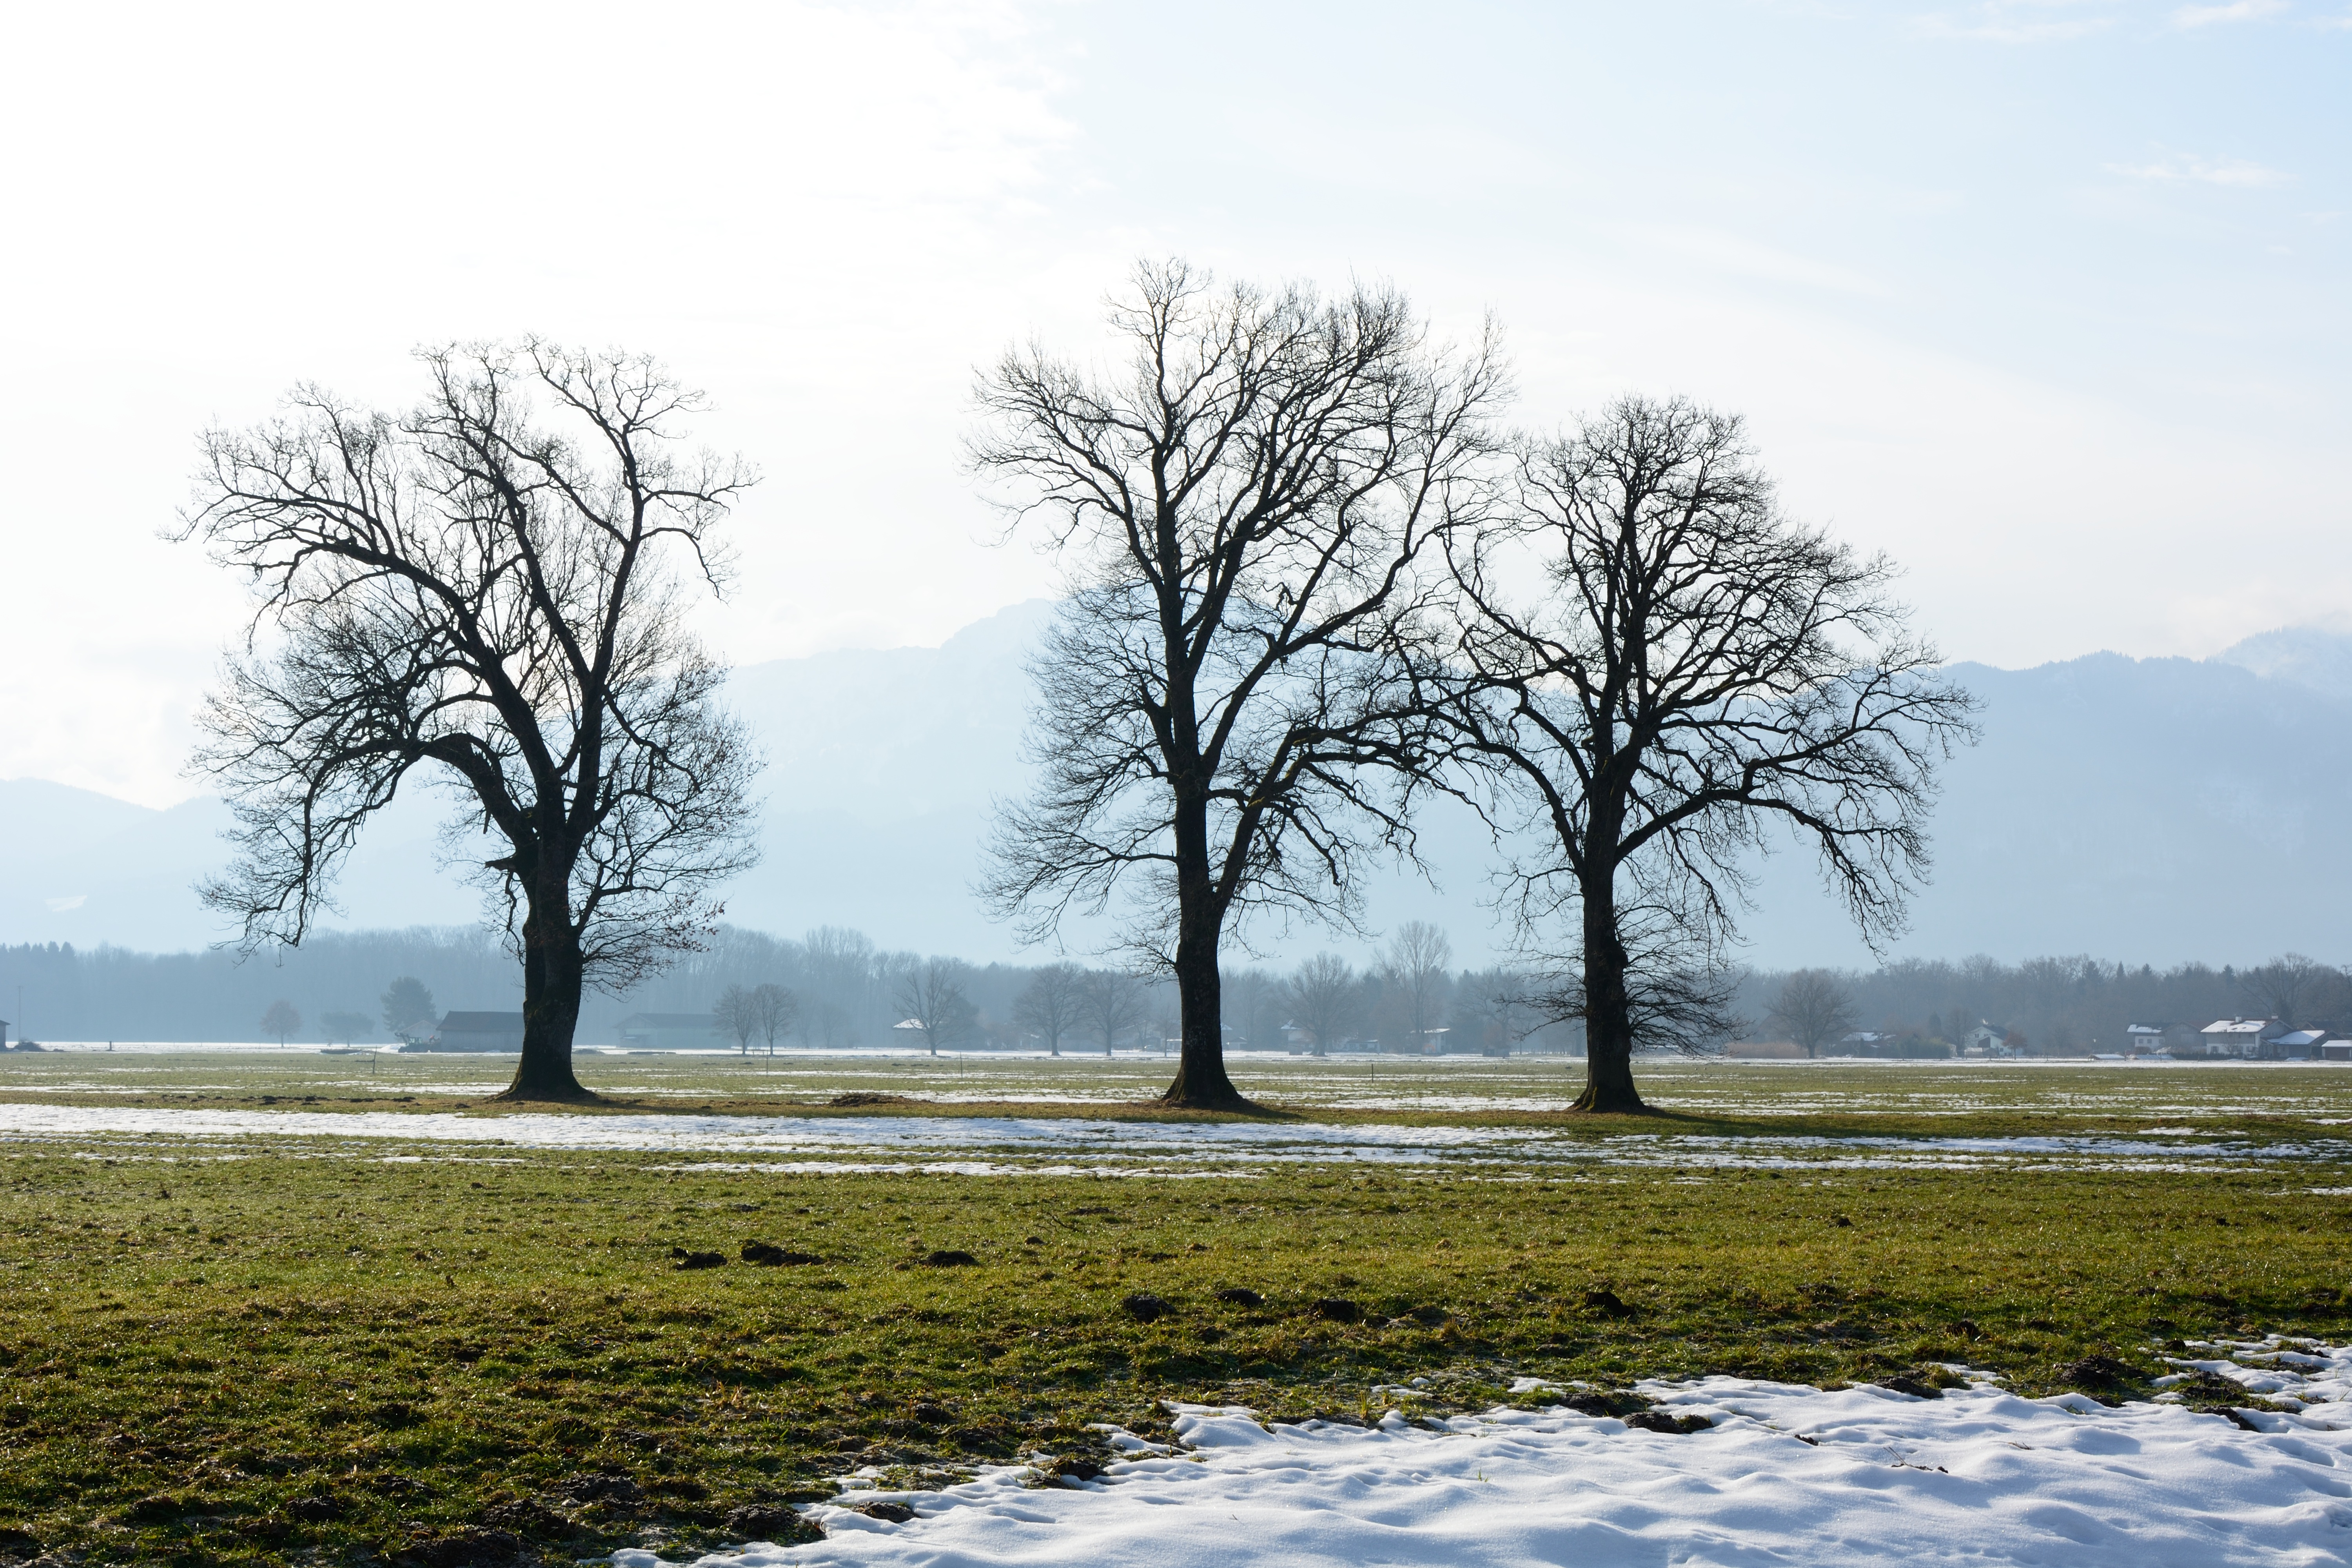
landscape, tree, water, nature, forest, grass, horizon, marsh, winter, cloud, plant, sky, mist, meadow, sunlight, morning, hill, lake, wind, river, reflection, autumn, weather, season, plain, aesthetic, branches, wetland, habitat, mood, rural area, individually, natural environment, atmospheric phenomenon, woody plant, silhouette nature